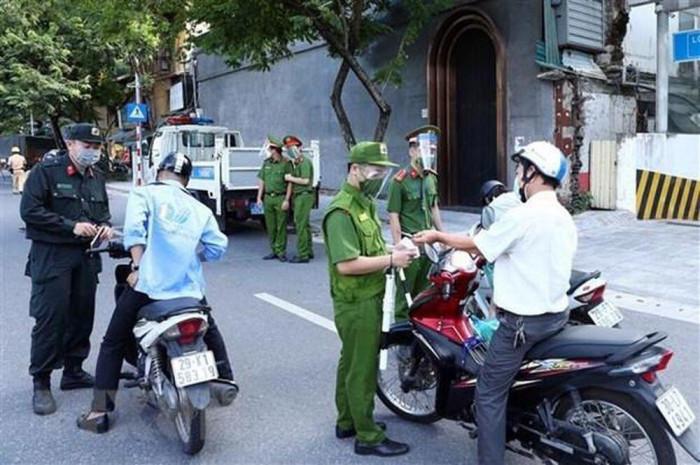
ở trên đường có một vài chiếc xe máy đang bị chặn lại